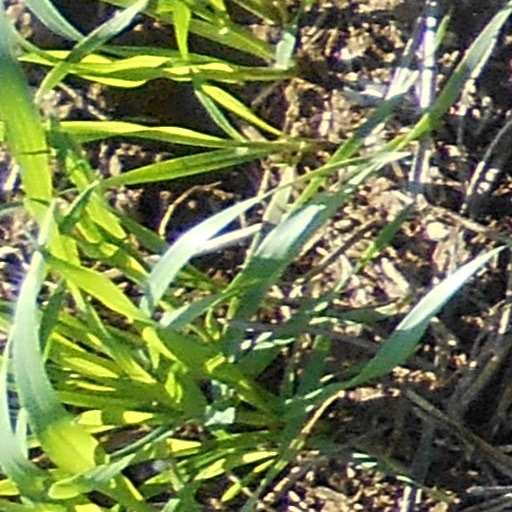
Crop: wheat